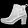
Label: Ankle boot